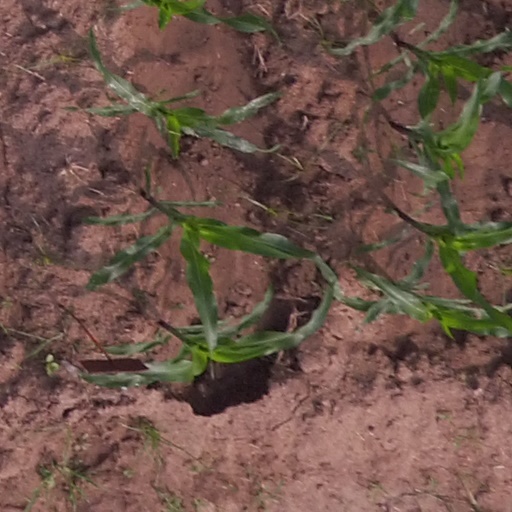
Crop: maize; corn